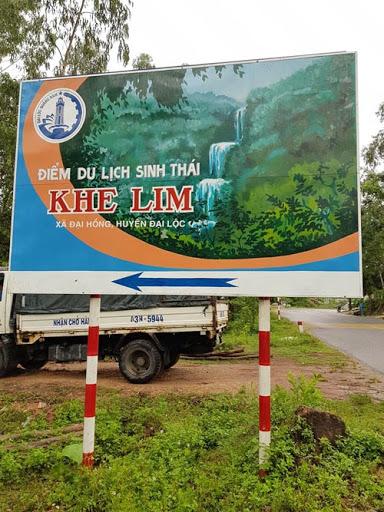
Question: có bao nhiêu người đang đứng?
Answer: không có ai cả